Viola (plant)

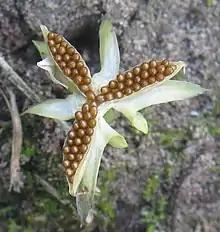
Opened seed capsule of "Viola arvensis" (field pansy, "Melanium"), showing the seeds

"Viola" species can be annual or perennial, and can take the form of herbs, shrubs or very rarely treelets. In acaulescent taxa the foliage and flowers appear to rise from the ground. The remainder have short stems with foliage and flowers produced in the axils of the leaves (axillary).